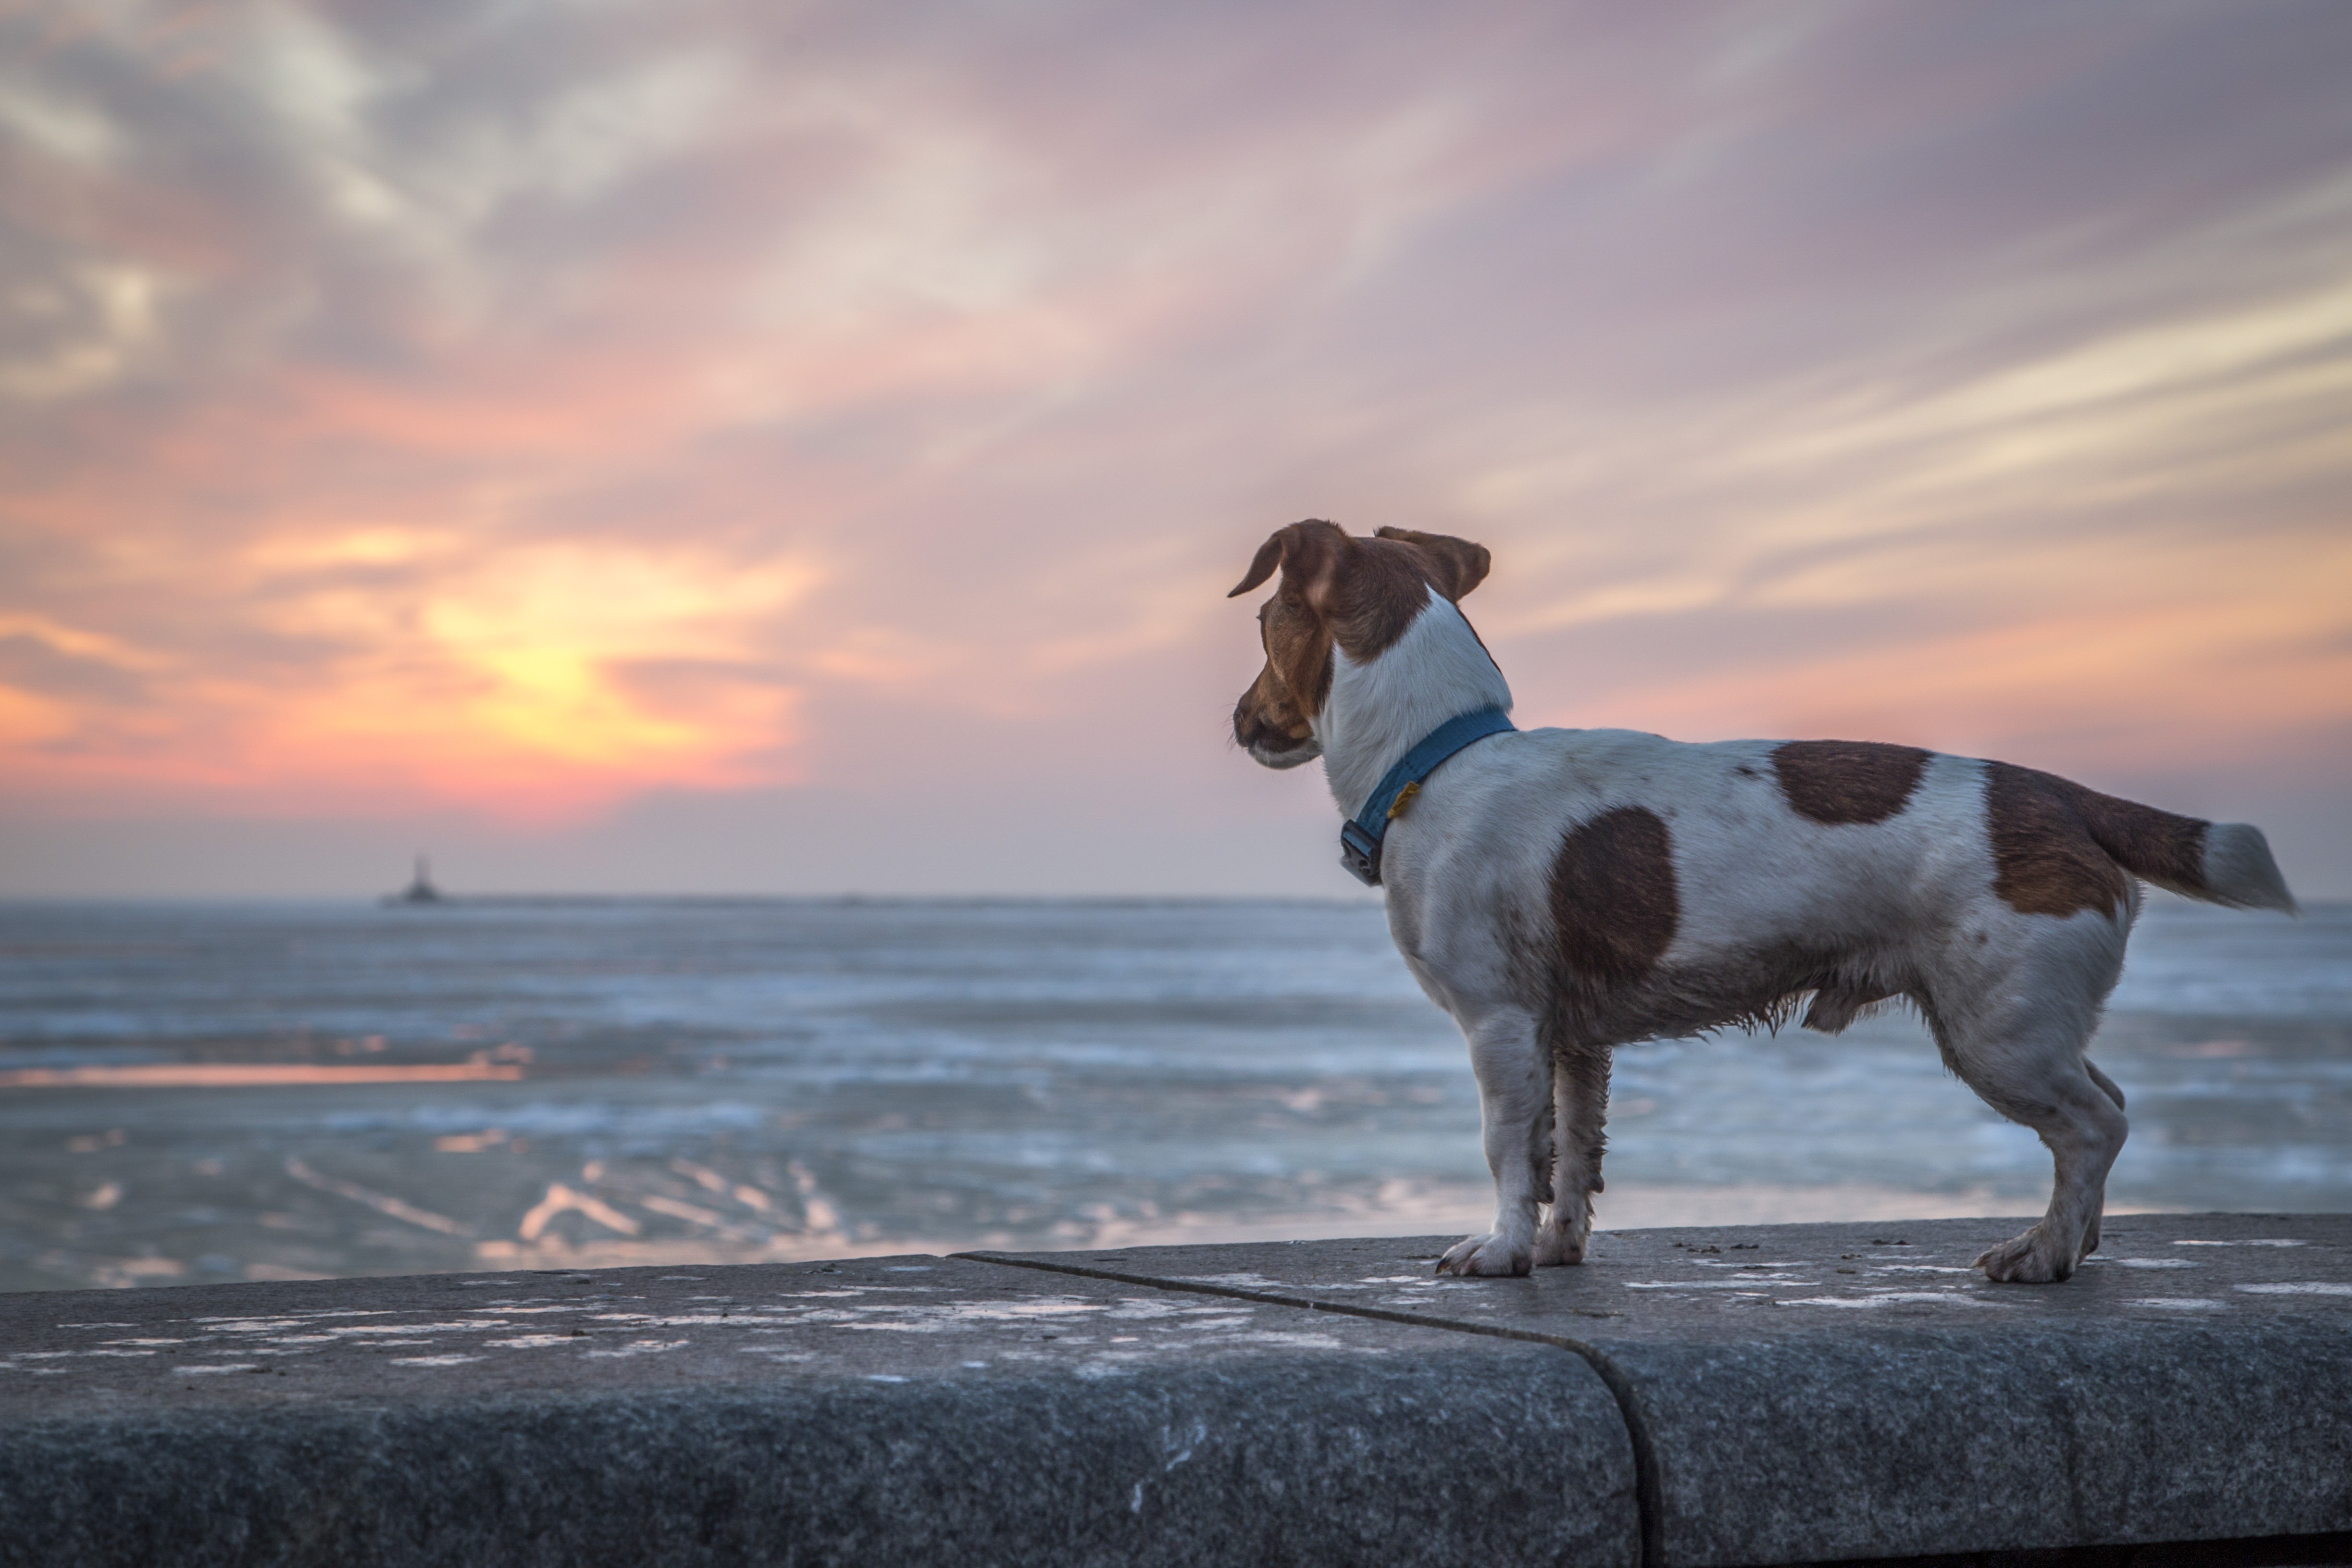
beach, sea, coast, ocean, sky, sunset, white, morning, puppy, dog, animal, cute, canine, evening, pet, sadness, mammal, friend, curiosity, clouds, stain, paw, innocence, lost, loving, vertebrate, adorable, terrier, breed, obedience, doggy, doggie, pedigree, jack russell terrier, dog like mammal